Brushy Bill Roberts

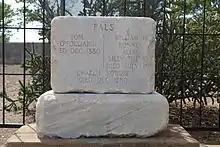
Billy the Kid's headstone in Fort Sumner, New Mexico

In 2003, Lincoln County Sheriff Tom Sullivan, Capitan, New Mexico Mayor Steve Sederwall, and De Baca County, New Mexico Sheriff Gary Graves began a campaign to exhume the remains of Billy the Kid and his mother, Catherine Antrim, to prove through DNA analysis that Billy the Kid was buried in Fort Sumner. The initiative encountered difficulties from the beginning, including that no confirmation exists as to where the remains are located, and ensuing legal obstacles. The exhumation of both sets of remains was blocked in court in September 2004.